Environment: lab
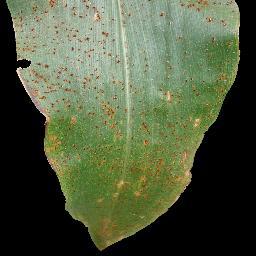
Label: common_rust